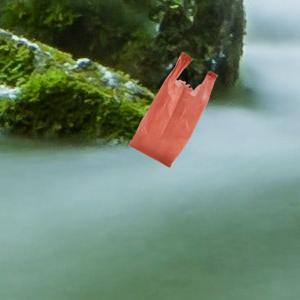
Label: plasticbags